Priit Volmer

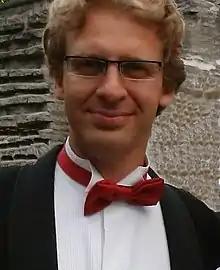
Priit Volmer

Priit Volmer (born 6 September 1978 in Tartu) is an Estonian opera singer (bass).